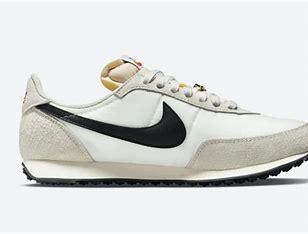
Brand: Nike
Model: Waffle 2